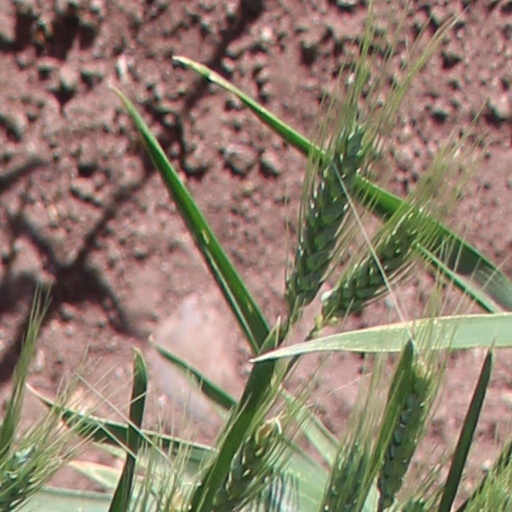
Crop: wheat